Thomas Sammons (consul)

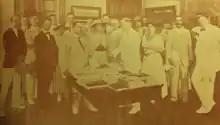
Sammons handing a check to Mr Edward Ezra in 1916 in payment for the site of the US Consulate in Shanghai.

In 1905, Sammons was appointed United States Consul-General in Manchuria, China, being first assigned to Niuzhuang (now Yingkou) and then Mukden (now Shenyang) and Andong (now Dandong). He was involved with the negotiations relating to the opening of the ports under the Treaty between the United States and China for the extension of the commercial relations between them signed in 1903 as a follow-up to the Boxer Protocol. From 1907 to 1909 he was US consul-general to Korea and between 1909 and 1913 he was US Consul-General in Yokohama, Japan. Sammons was appointed United States Consul General in Shanghai, serving from 1914 to 1919 when he was transferred to be US consul-general in Melbourne, the then capital of Australia. In 1921, he was slated to become United States Minister to China, but the appointment did not proceed.